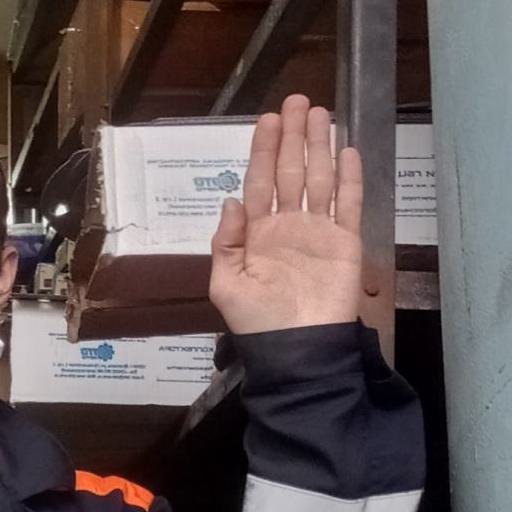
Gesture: stop